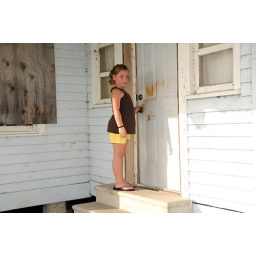
girl outside house in southern louisiana_1010 web